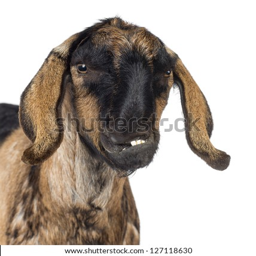
close - up of a goat with a distorted jaw against white background